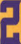
Number: 2